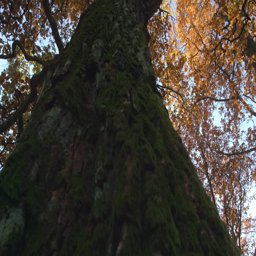
low angle close - up view of an old and big oak tree .